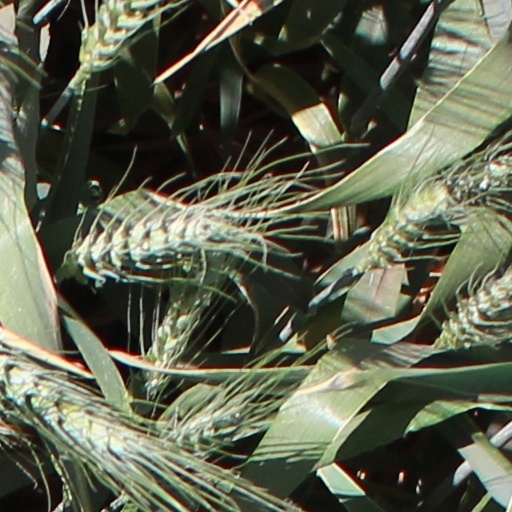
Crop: wheat